Olivetti P6040

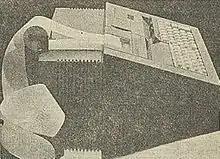
The Olivetti P6040 Portable Computer

The Olivetti P6040 was a personal computer, described by its maker as a personal minicomputer. The P6040 was programmable in Mini BASIC and featured a floppy disk drive that used proprietary 2.5-inch sleeveless disks called "Minidisk". It was produced starting from 1977 and was the first microprocessor-based Olivetti computer, the Intel 8080, instead of on TTL logic CPU.